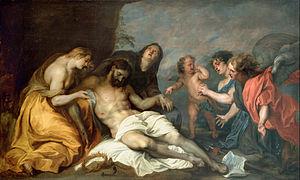
Antoine van Dyck, né Antoon van Dyck le 22 mars 1599 à Anvers et mort le 9 décembre 1641 à Blackfriars, quartier de Londres, est un peintre et graveur baroque flamand, surtout portraitiste, qui a été le principal peintre de cour en Angleterre, après avoir connu un grand succès en Italie et en Flandre.
La Pietà est une œuvre d'Annibale Carracci, conservée au musée Capodimonte de Naples, en Italie. Il s'agit de l'un des différents essais — et probablement du plus abouti — du peintre bolonais sur ce thème.
Cette page établit la liste des peintures d'Antoine van Dyck.